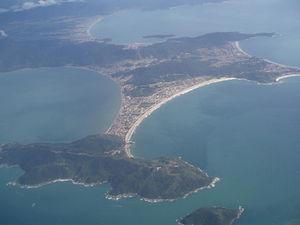
Bombinhas est une ville brésilienne du littoral de l'État de Santa Catarina.